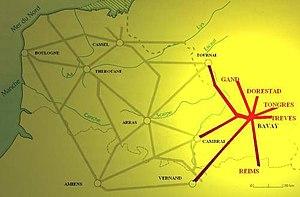
Voies Romaines autour de Bavay
Les voies romaines en Gaule sont le développement par les Romains d'un réseau routier préexistant.